Bryant & May

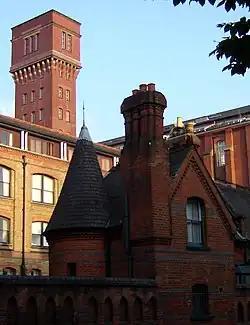
Bryant & May factory in Bow, which was rebuilt in 1910

Bryant & May was formed in 1843 by Quakers William Bryant and Francis May to trade in general merchandise. In 1850 the company entered into a relationship with the Swedish match maker Johan Edvard Lundström in order to capture part of the market of the 250 million matches that were used in Britain each day. Its first order was for 10 or 15 cases of 720,000 matches (composed of 50 gross boxes of 100 matches each). The next order was for 50 cases; later orders were for 500. This partnership was successful, so the partners decided to merge the firm with a separate company owned by Bryant, Plymouth-based Bryant and James. The company began production after purchasing the rights in Britain for £100. In line with their religious beliefs, Bryant and May decided to produce only safety matches, rather than In 1850 the company sold 231,000 boxes; by 1855 this had risen to 10.8 million boxes and to 27.9 million boxes in 1860. Market preference in the UK was for the familiar lucifer match, and by 1880 Bryant & May were also producing them. The same year the company began exporting their goods; in 1884 they became a publicly-listed company. Dividends of 22.5 per cent in 1885 and 20 per cent in 1886 and 1887 were paid.